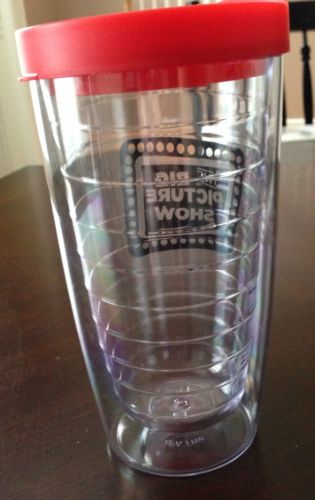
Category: mug